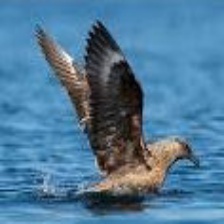
Species: BLACK VENTED SHEARWATER
Scientific name: PUFFINUS OPISTHOMELA